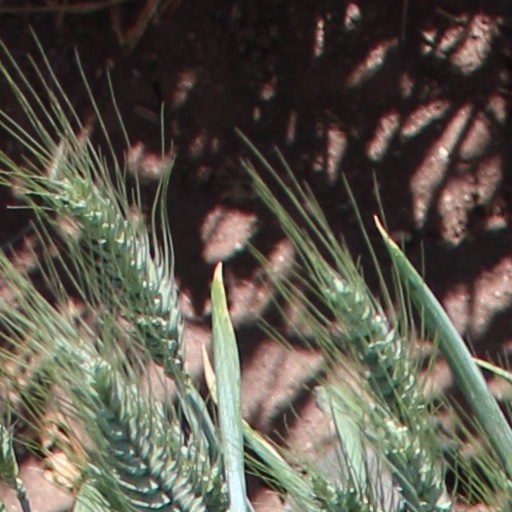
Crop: wheat